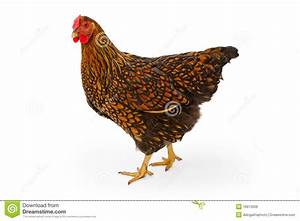
Label: gallina